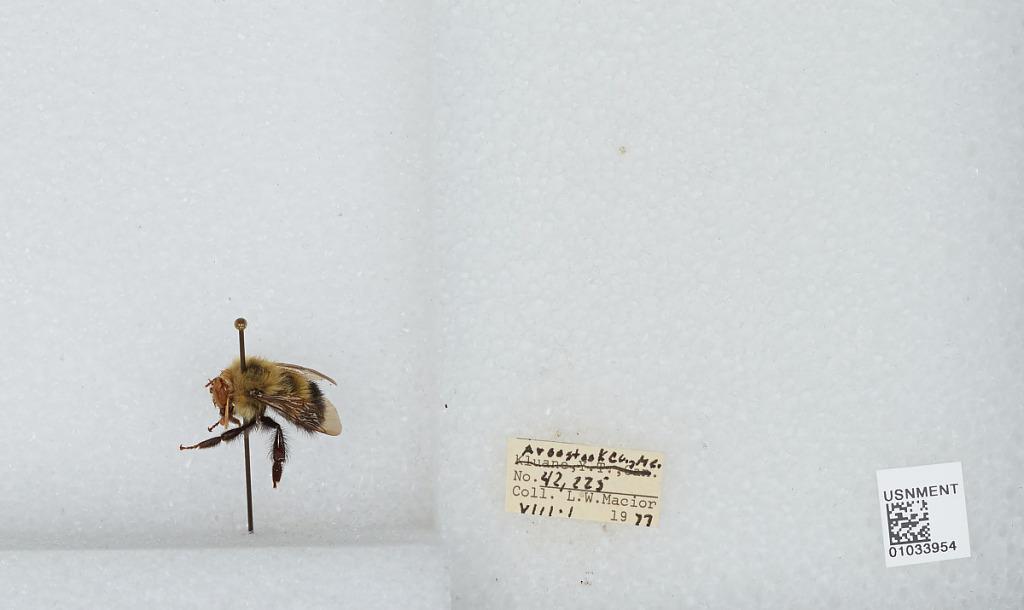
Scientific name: Bombus (Pyrobombus) vagans vagans Smith
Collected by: L. Macior
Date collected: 1977-8-1
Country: United States
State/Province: Maine
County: Aroostook
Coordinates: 46.65, -68.58